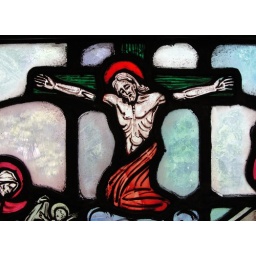
Geneva College, Beaver Falls, Beaver County, Pennsylvania. &amp;quot;Paradise Lost&amp;quot; glass window in McCartney Library.